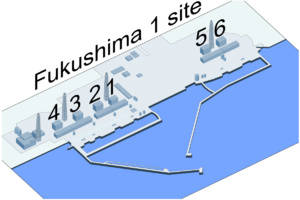
Cet article relate les faits qui se sont produits dans la centrale nucléaire de Fukushima au Japon, après avoir été endommagée par le séisme du 11 mars 2011, de magnitude 9,1, qui a dévasté le nord-est de l'île de Honshū, et/ou le Tsunami engendré par ce séisme.